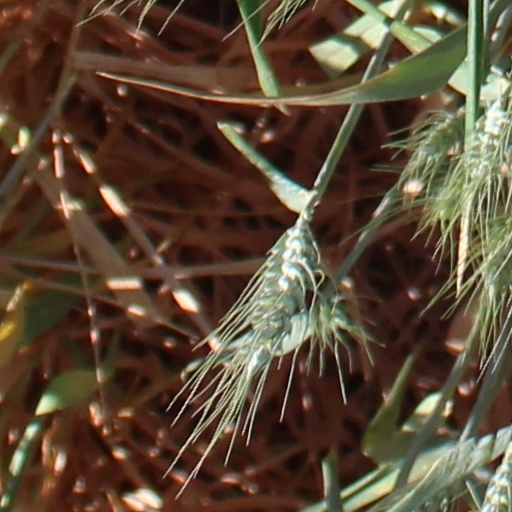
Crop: wheat